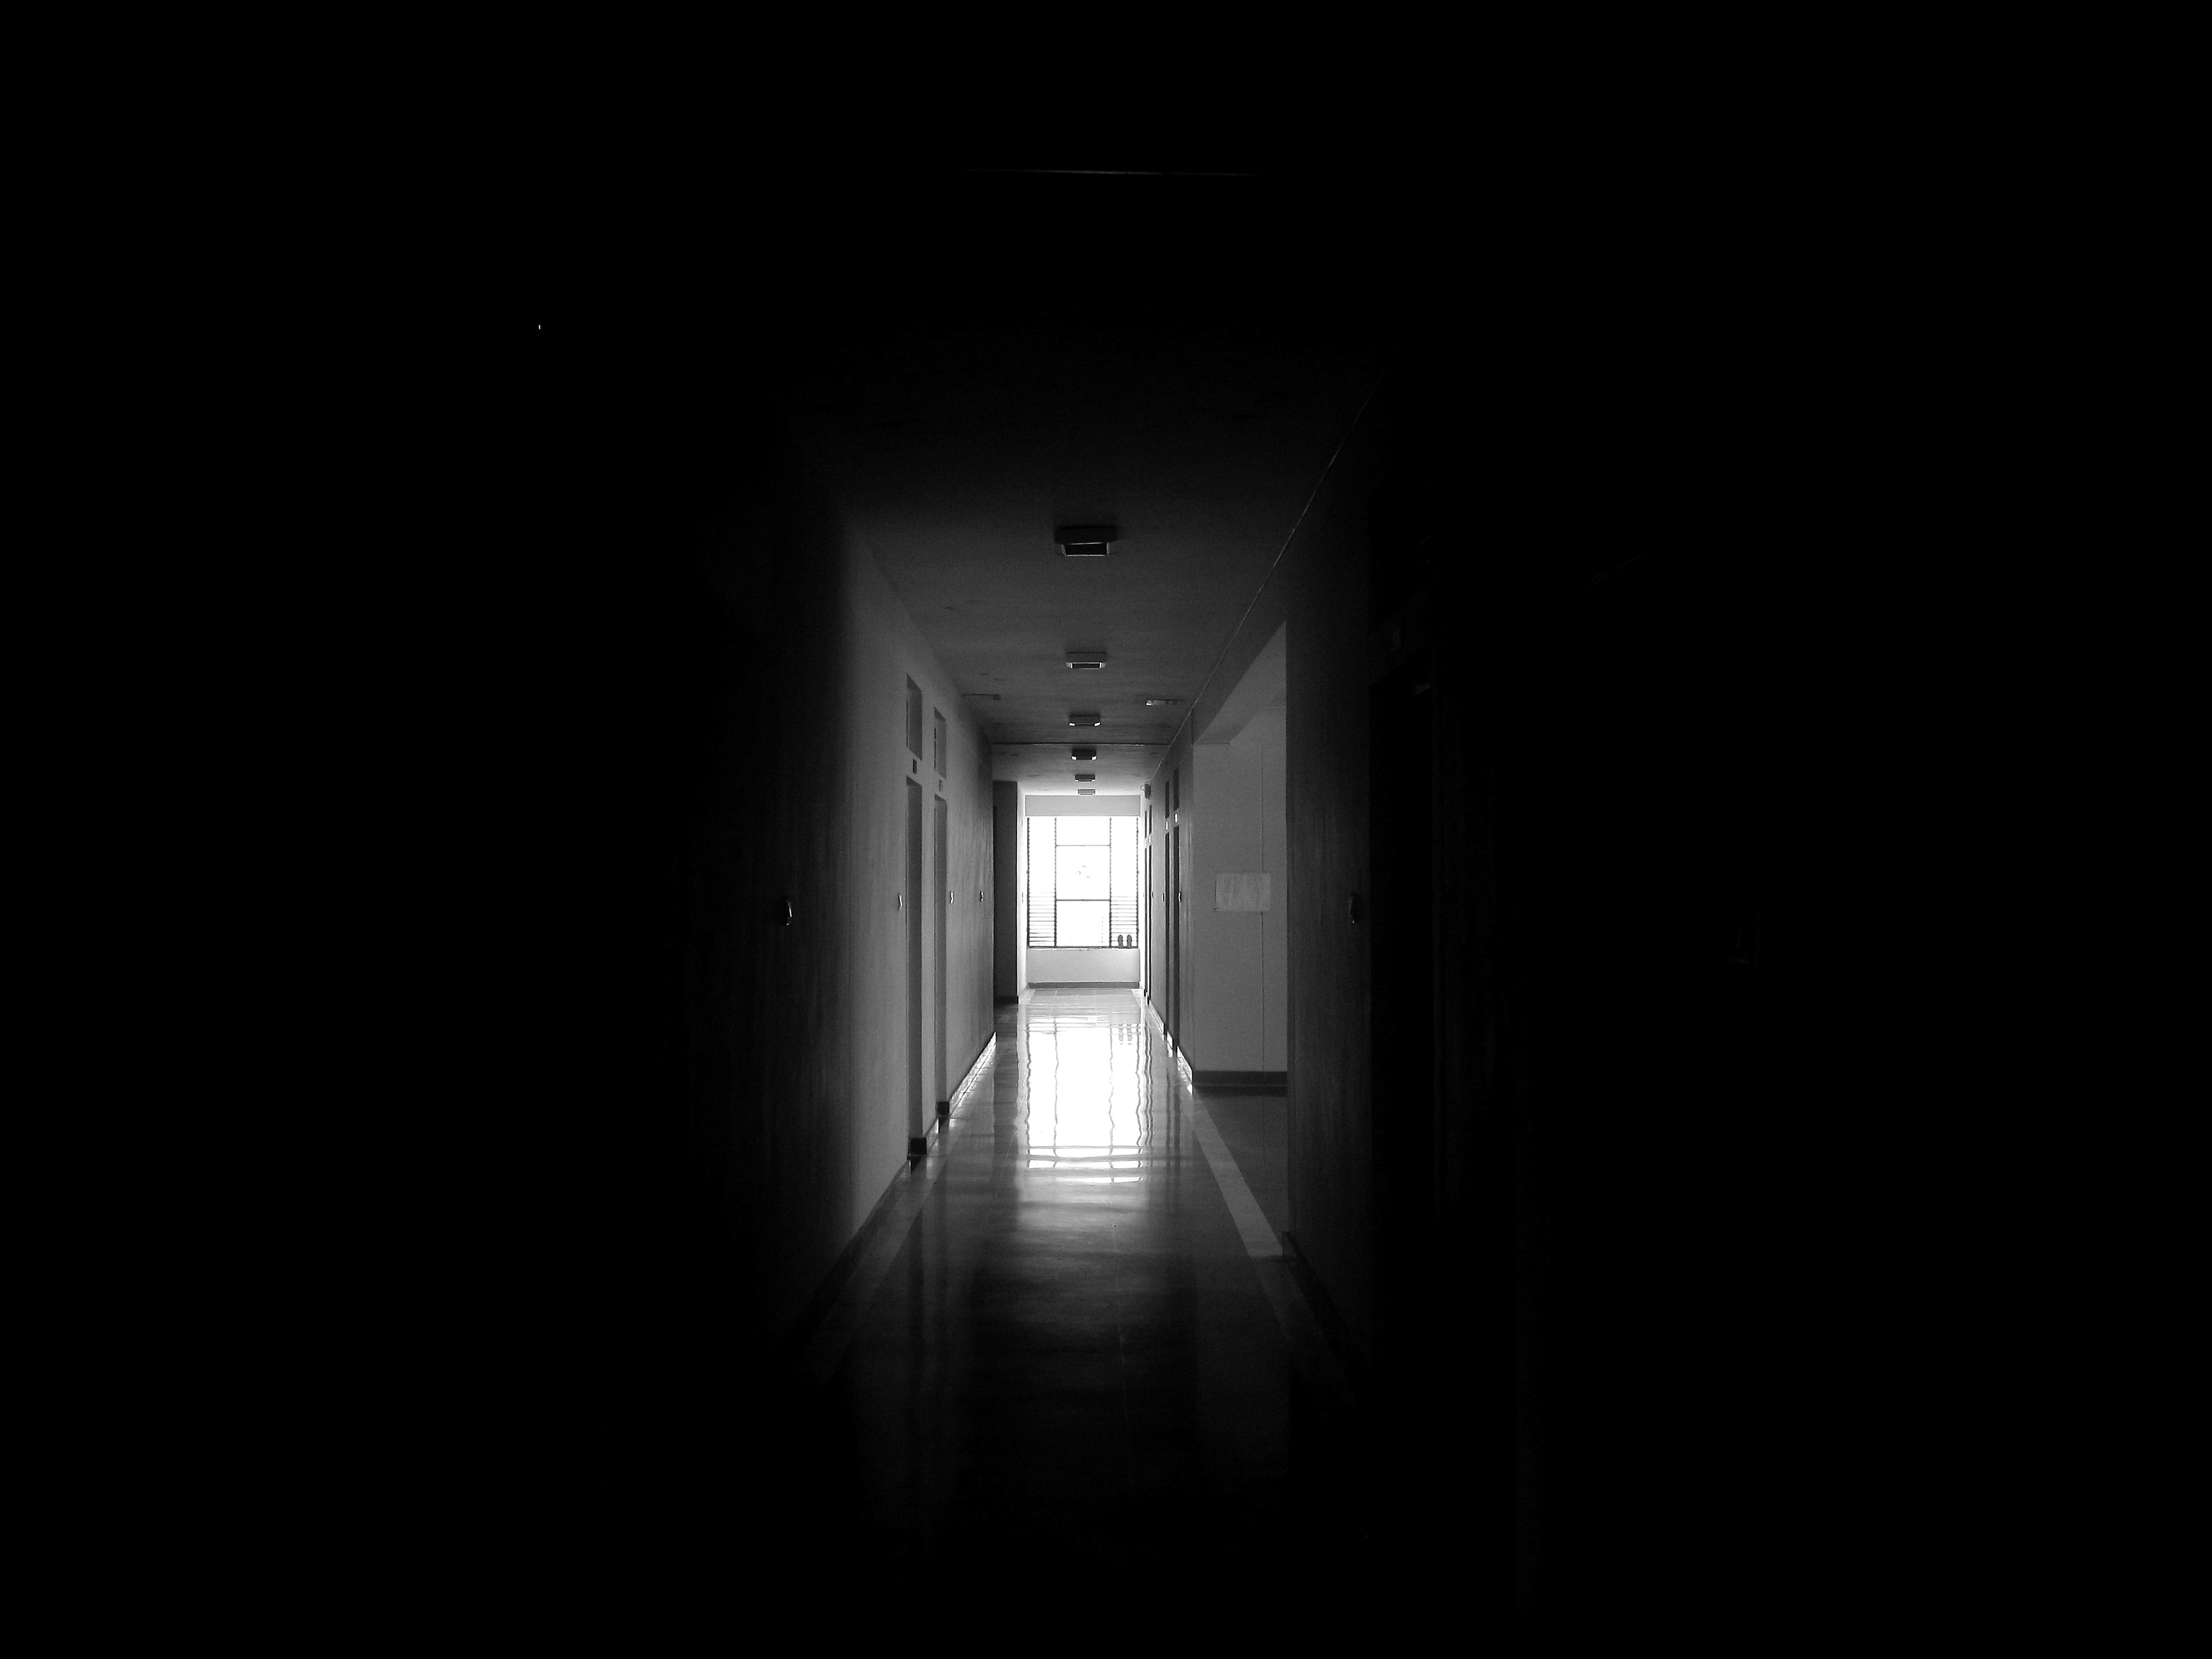
light, black and white, white, night, shadow, darkness, black, monochrome, lighting, symmetry, monochrome photography